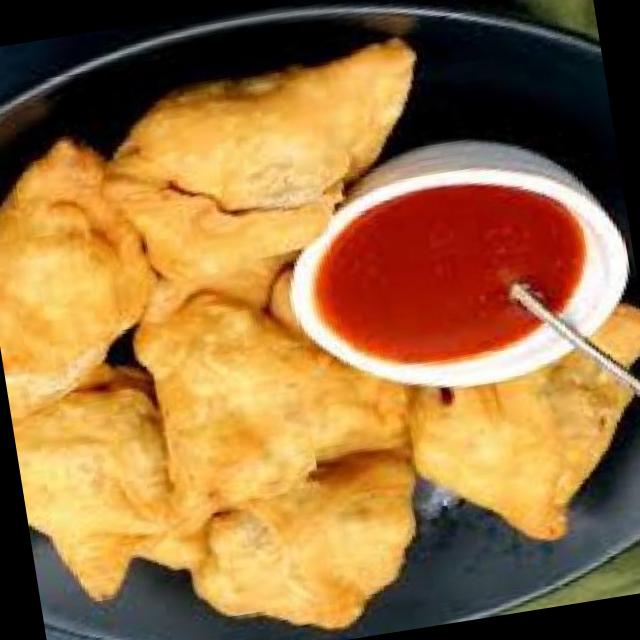
Dish: samosa